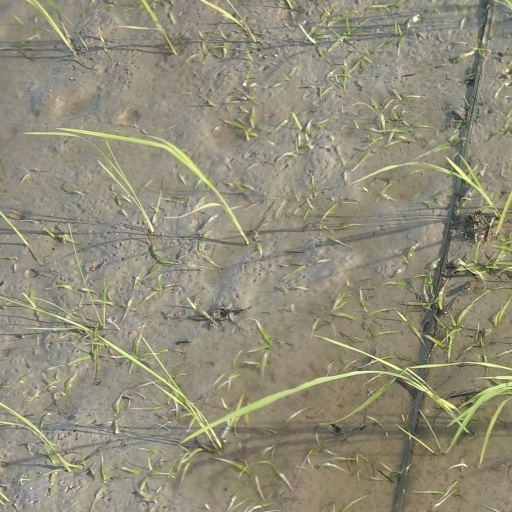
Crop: rice